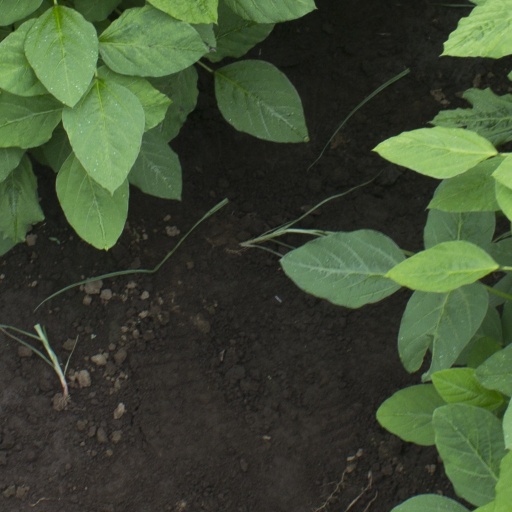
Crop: soybean